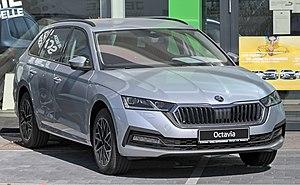
L'Octavia IV est une berline 5 portes produite par le constructeur automobile tchèque Škoda à partir de septembre 2020. Elle remplace l'Octavia III produite de 2013 à 2020.